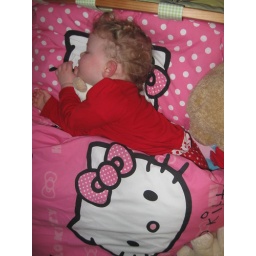
Abigail sleeping in her new &amp;quot;big girl bed&amp;quot;!